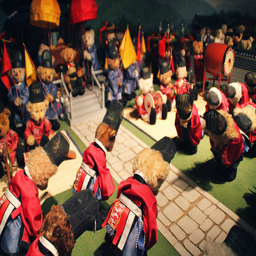
A scene teddy bears in costumes arranged facing each other.
A large group of figurines bowing to each other.
Teddy bear figurines mimicking an official commencement in Great Britain.
a display of teddy bears dressed in uniforms and bowing down to someone
A room filled with lots of teddy bears wearing clothes.